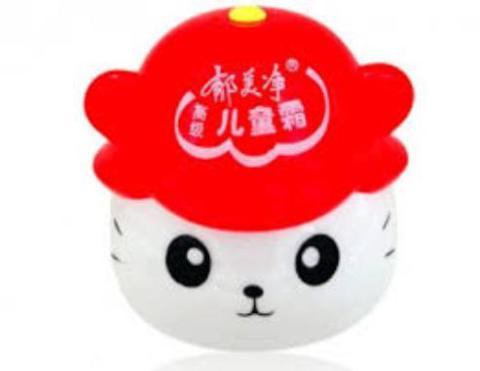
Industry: Necessities